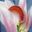
Label: tulip